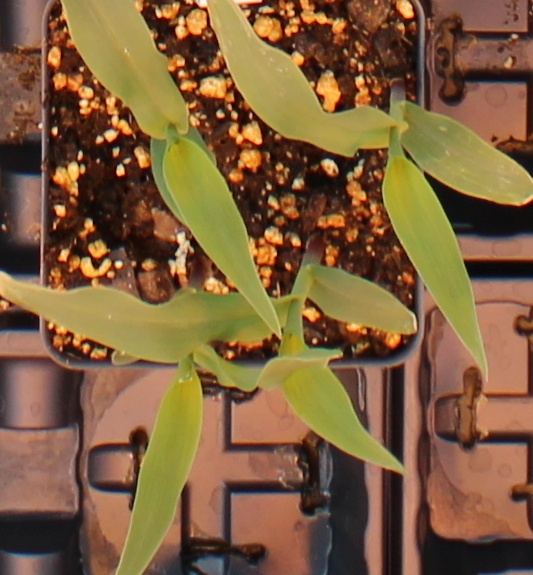
Label: Corn